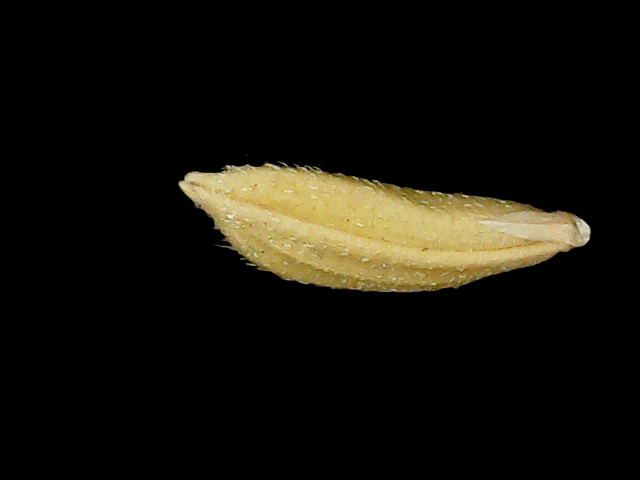
Rice variety: Binadhan17